Oaxaca en la historia y en el mito

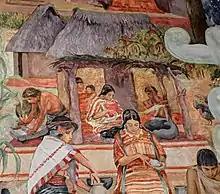
A thatched roof building

The term prehispanic refers to the period in Mesoamerica before the Spanish arrived. Critics of the use of the term, reason as follows: